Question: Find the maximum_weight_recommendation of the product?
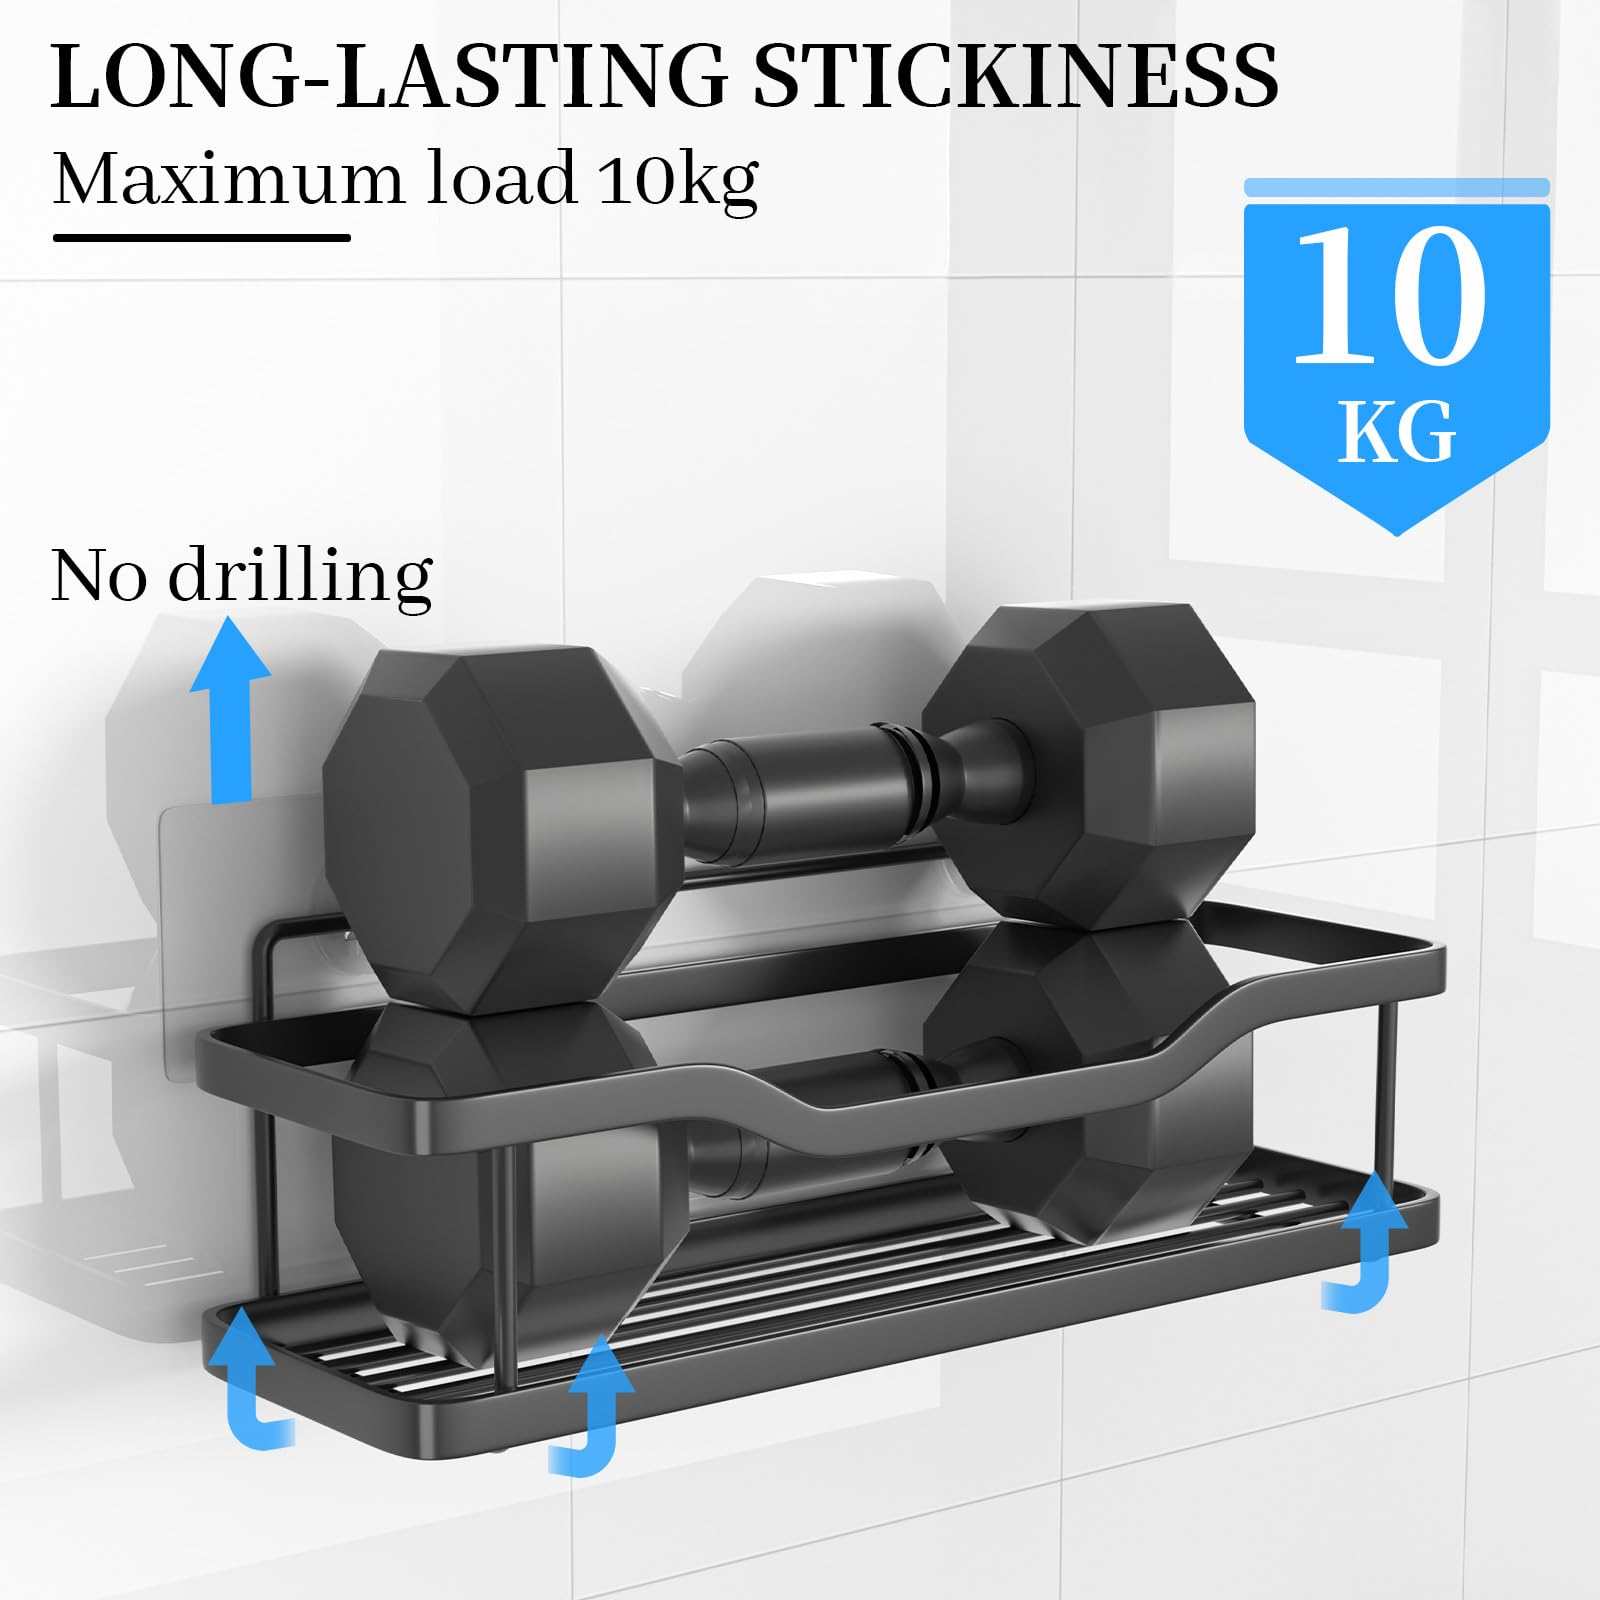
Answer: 10.0 kilogram